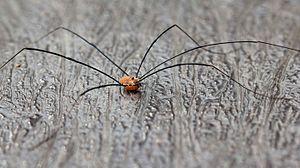
Leiobunum rotundum est une espèce d'opilions de la famille des Sclerosomatidae.